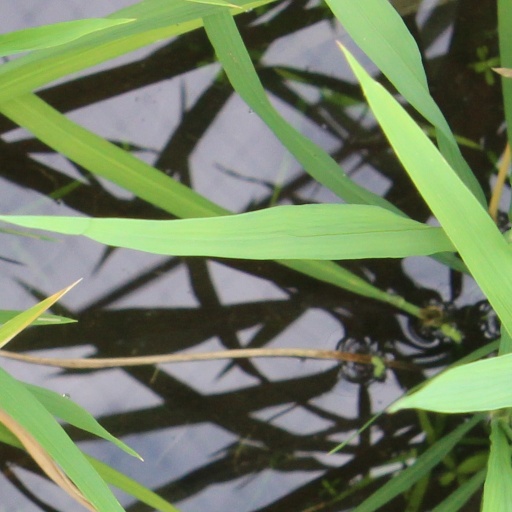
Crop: rice